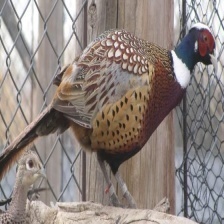
Species: RING-NECKED PHEASANT
Scientific name: PHASIANUS COLCHICUS